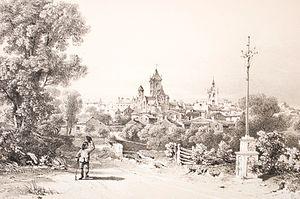
Vue de Légé
La première bataille de Legé a lieu le 30 avril 1793 lors de la guerre de Vendée. Elle s'achève par la victoire des Vendéens qui repoussent une attaque des républicains contre la ville de Legé.
La troisième bataille de Legé se déroula lors de la guerre de Vendée. Le 6 février 1794, les Vendéens prennent la ville d'assaut.
La bataille de Legé a lieu lors de la guerre de Vendée. Le 8 décembre 1793, les Républicains repoussent une attaque vendéenne contre la ville.